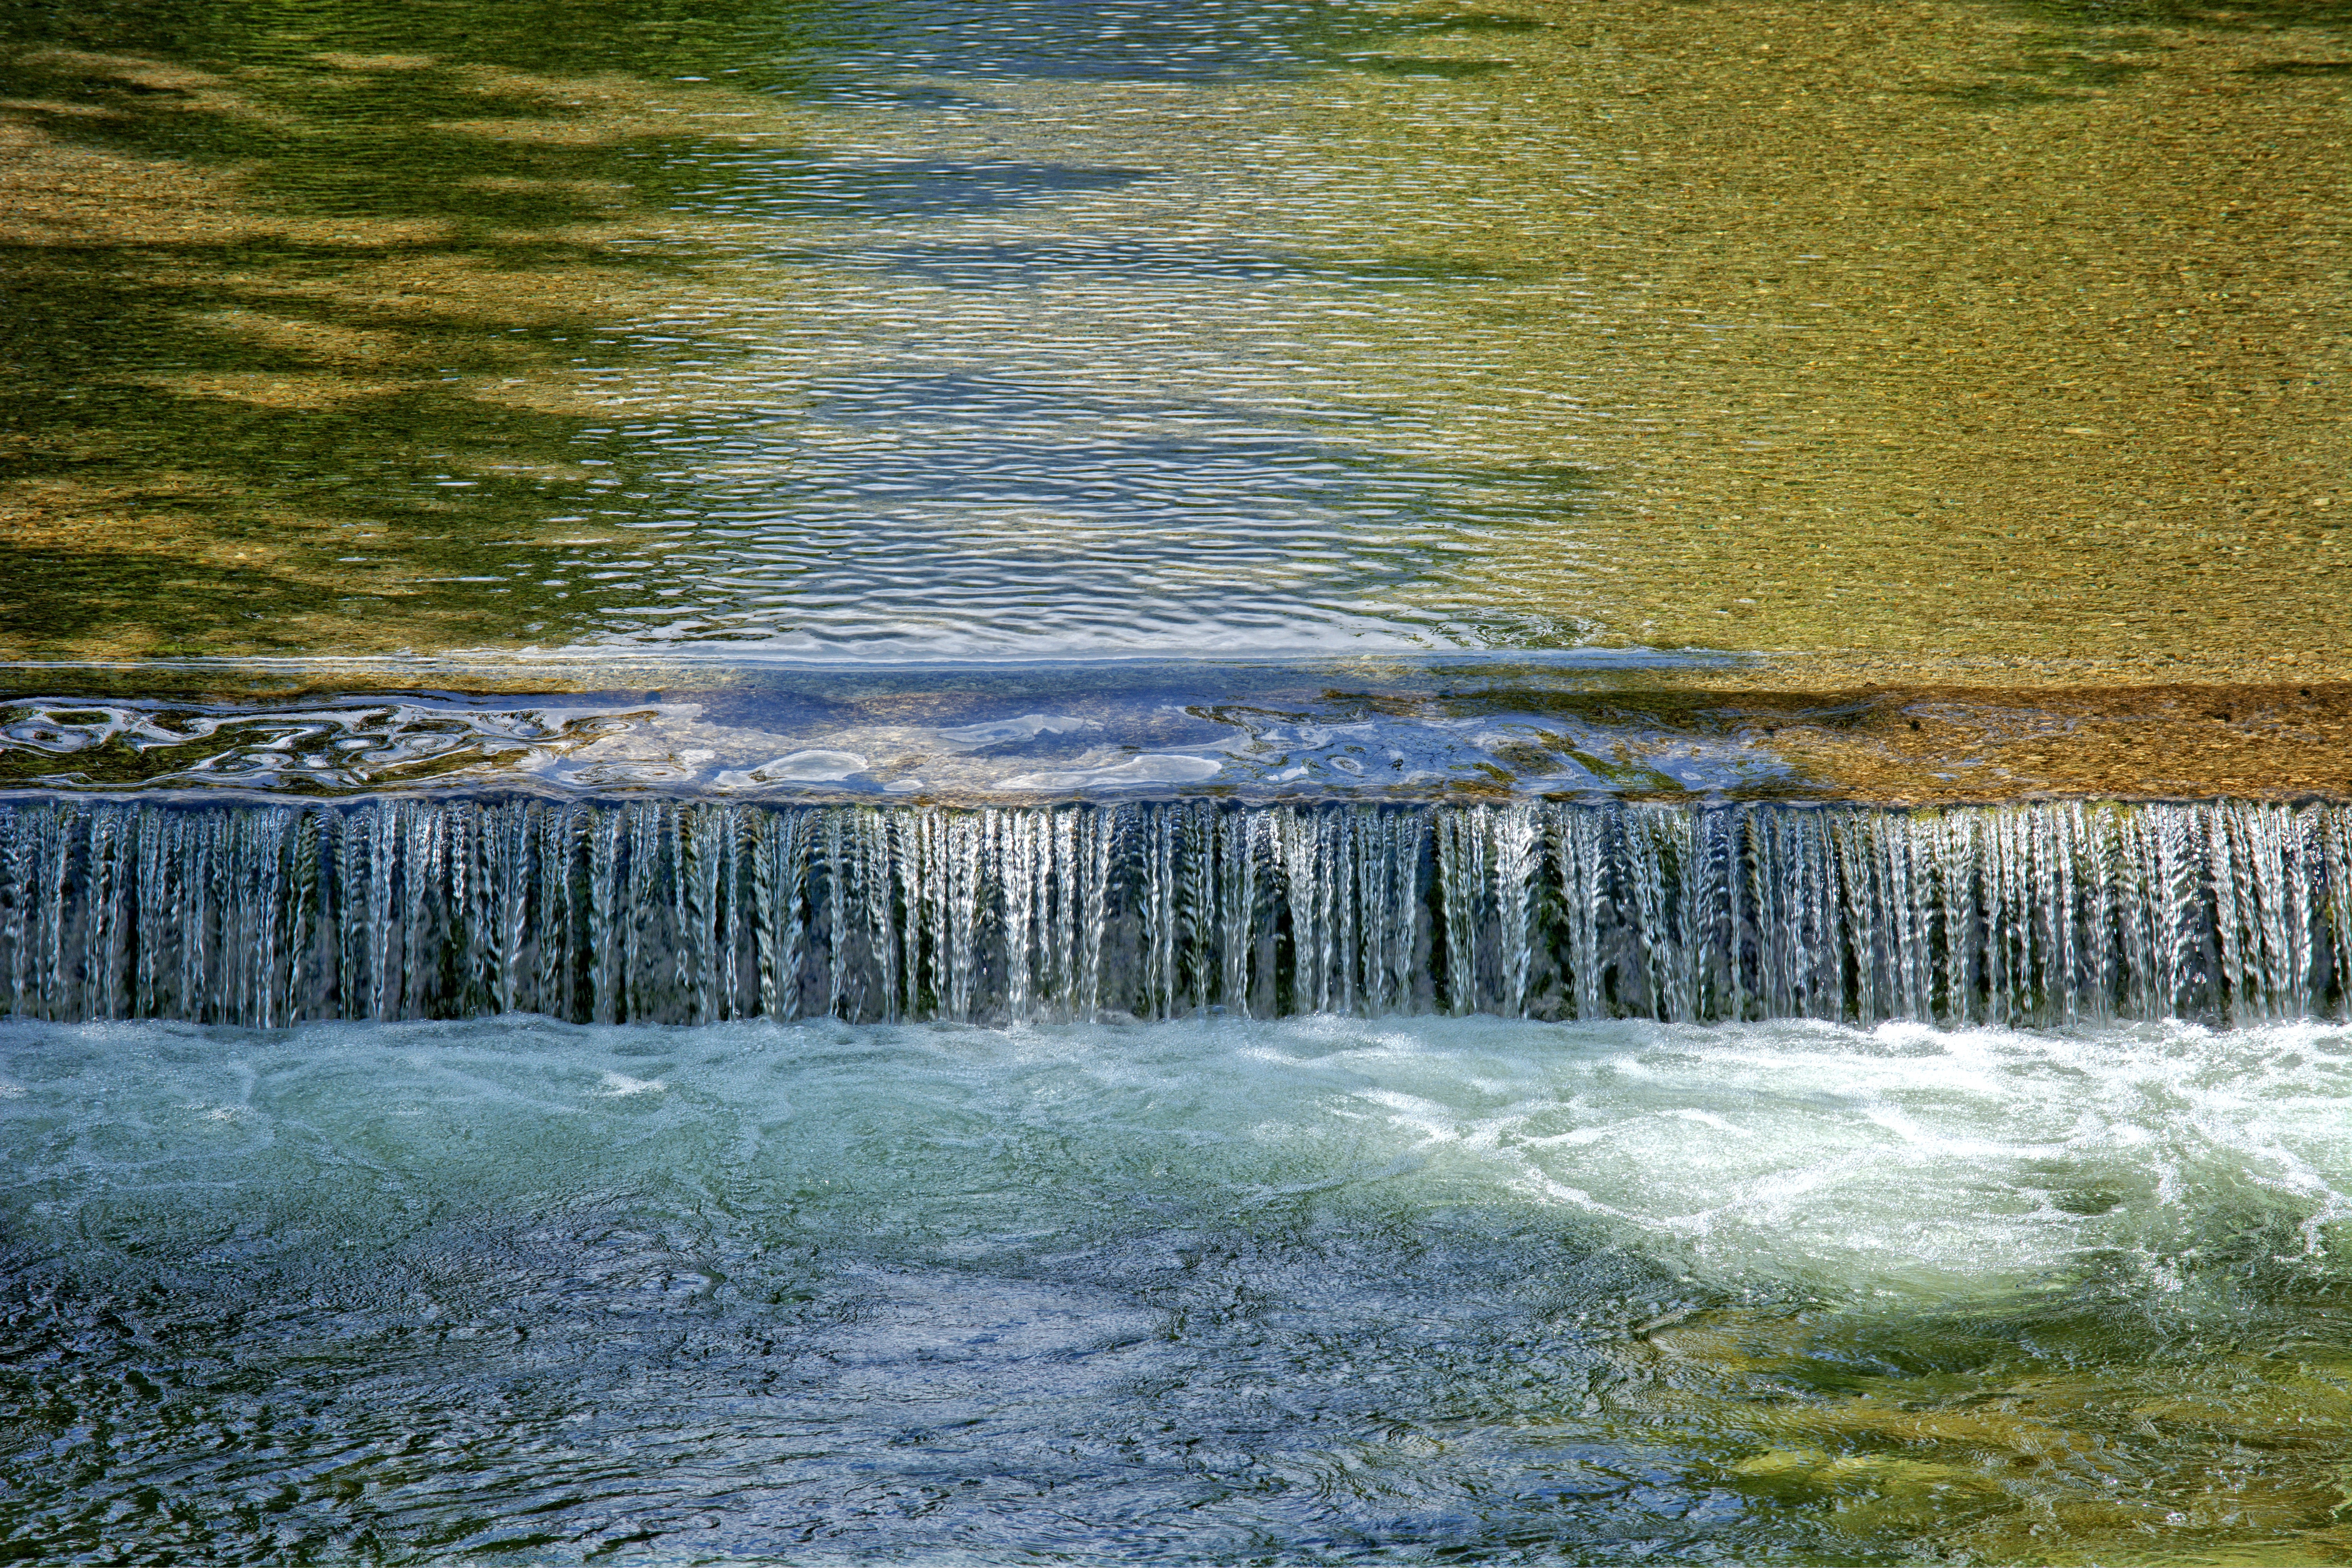
landscape, water, nature, waterfall, creek, shore, wave, river, pond, stream, flow, cascade, reflection, splash, rapid, body of water, bach, idyll, water feature, gradually, water running